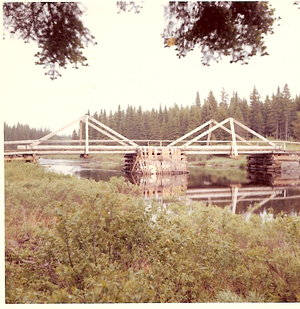
La Rivière Saint-Jean Branche Baker est un affluent du fleuve Saint-Jean, coulant sur 77,2 km dans le North Maine Woods, dans le Maine, au Nord-Est des États-Unis.